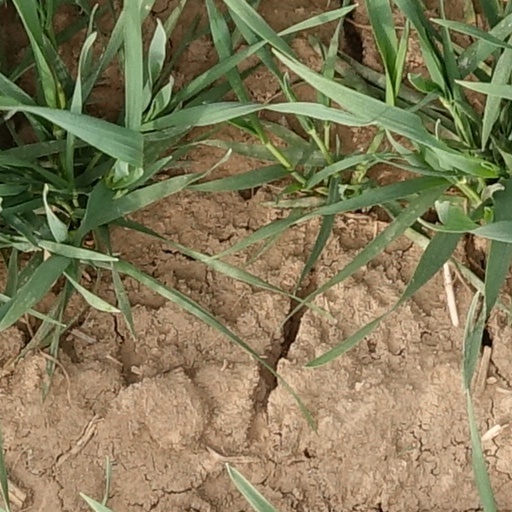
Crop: wheat